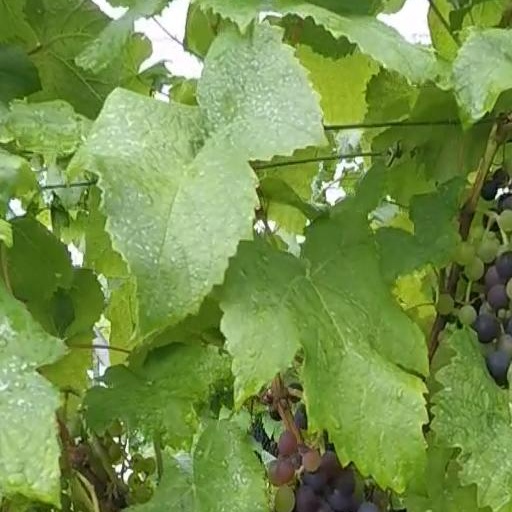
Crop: grape